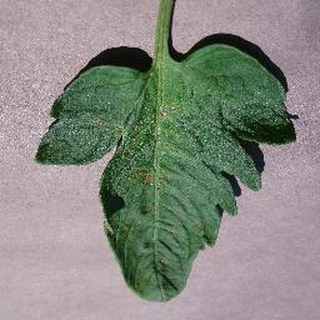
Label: tomato_septoria_leaf_spot